Dewey Albinson

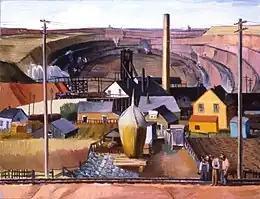
"Northern Minnesota Mine" (1934), one of Albinson's paintings for the Public Works of Art Project

Ernest Dewey Albinson (March 9, 1898 in Minneapolis, Minnesota – 1971 in Jalisco, Mexico) was an American artist. Minnesota historian Theodore Christian Blegen called him "a gifted painter of North Shore scenes."